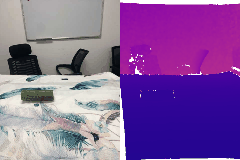
Label: cucumber